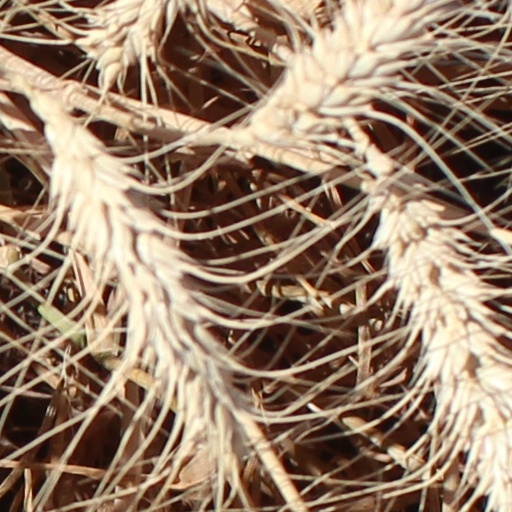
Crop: wheat